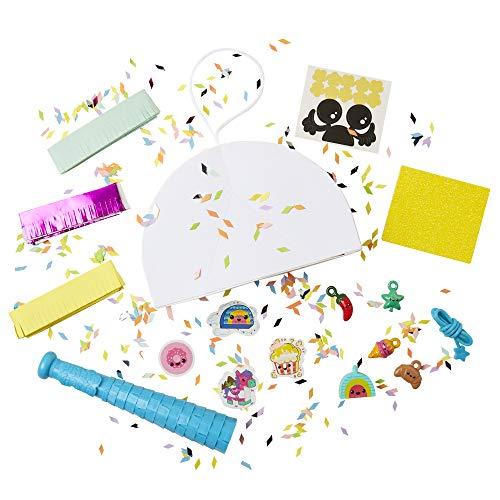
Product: Piñata Fiesta Taco Activity Set with Fun Party-Themed Surprises & Colorful Confetti!
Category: Toys & Games | Party Supplies | Piñatas
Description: Piñata Fiesta activity sets combine the fun of decorating your very own piñata with the fun of smashing it open to see what's inside.
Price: $15.32
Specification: ProductDimensions:9x3x13inches|ItemWeight:8.8ounces|ShippingWeight:8.8ounces(Viewshippingratesandpolicies)|ASIN:B07KXTM6KL|Itemmodelnumber:701711|Manufacturerrecommendedage:6-9years